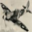
Label: airplane